Robbie Reiser

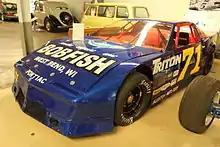
The late model that Reiser used while racing in Wisconsin

Reiser started racing on the short tracks of Wisconsin. In 1984, he began driving late models. He won 14 different track, area and regional championships from 1990 to 1992. From 1993 to 1997 his racing career culminated as a driver/owner in the NASCAR Busch Series.